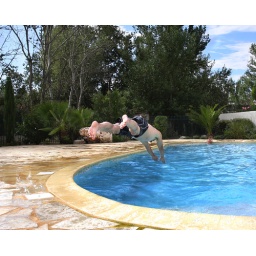
Paul leaps into the water in a bid to shake off the after effects of too much French red wine.